Harare

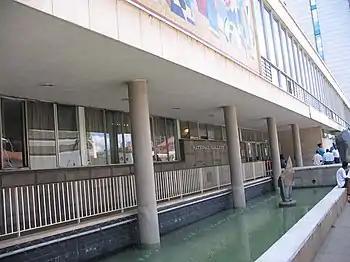
National Gallery of Zimbabwe

Harare is a relatively young city, mostly growing during the country's post-Federation and post-independence booms. It was also segregated along racial and class lines until 1976. As a result, Harare today is a mostly low-density urban area geared towards private motorists, lacking a convenient public transportation system. Very little investment has been made to develop an effective and integrated public transportation system, leaving a significant number of the city's residents dependent on the city's informal minibus taxis. The rise of local ridesharing apps such as GTaxi and Hwindi has partly eased pressure on the city's transportation system, but such rides are still too expensive for most working people to use. In addition, bus services are also available but they are mostly geared towards intercity travel and recreation than journeys within Harare itself.